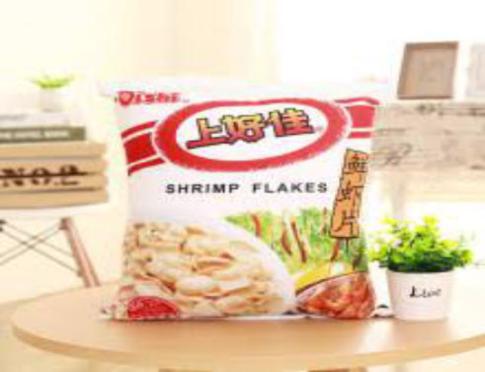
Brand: liwayway
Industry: Food